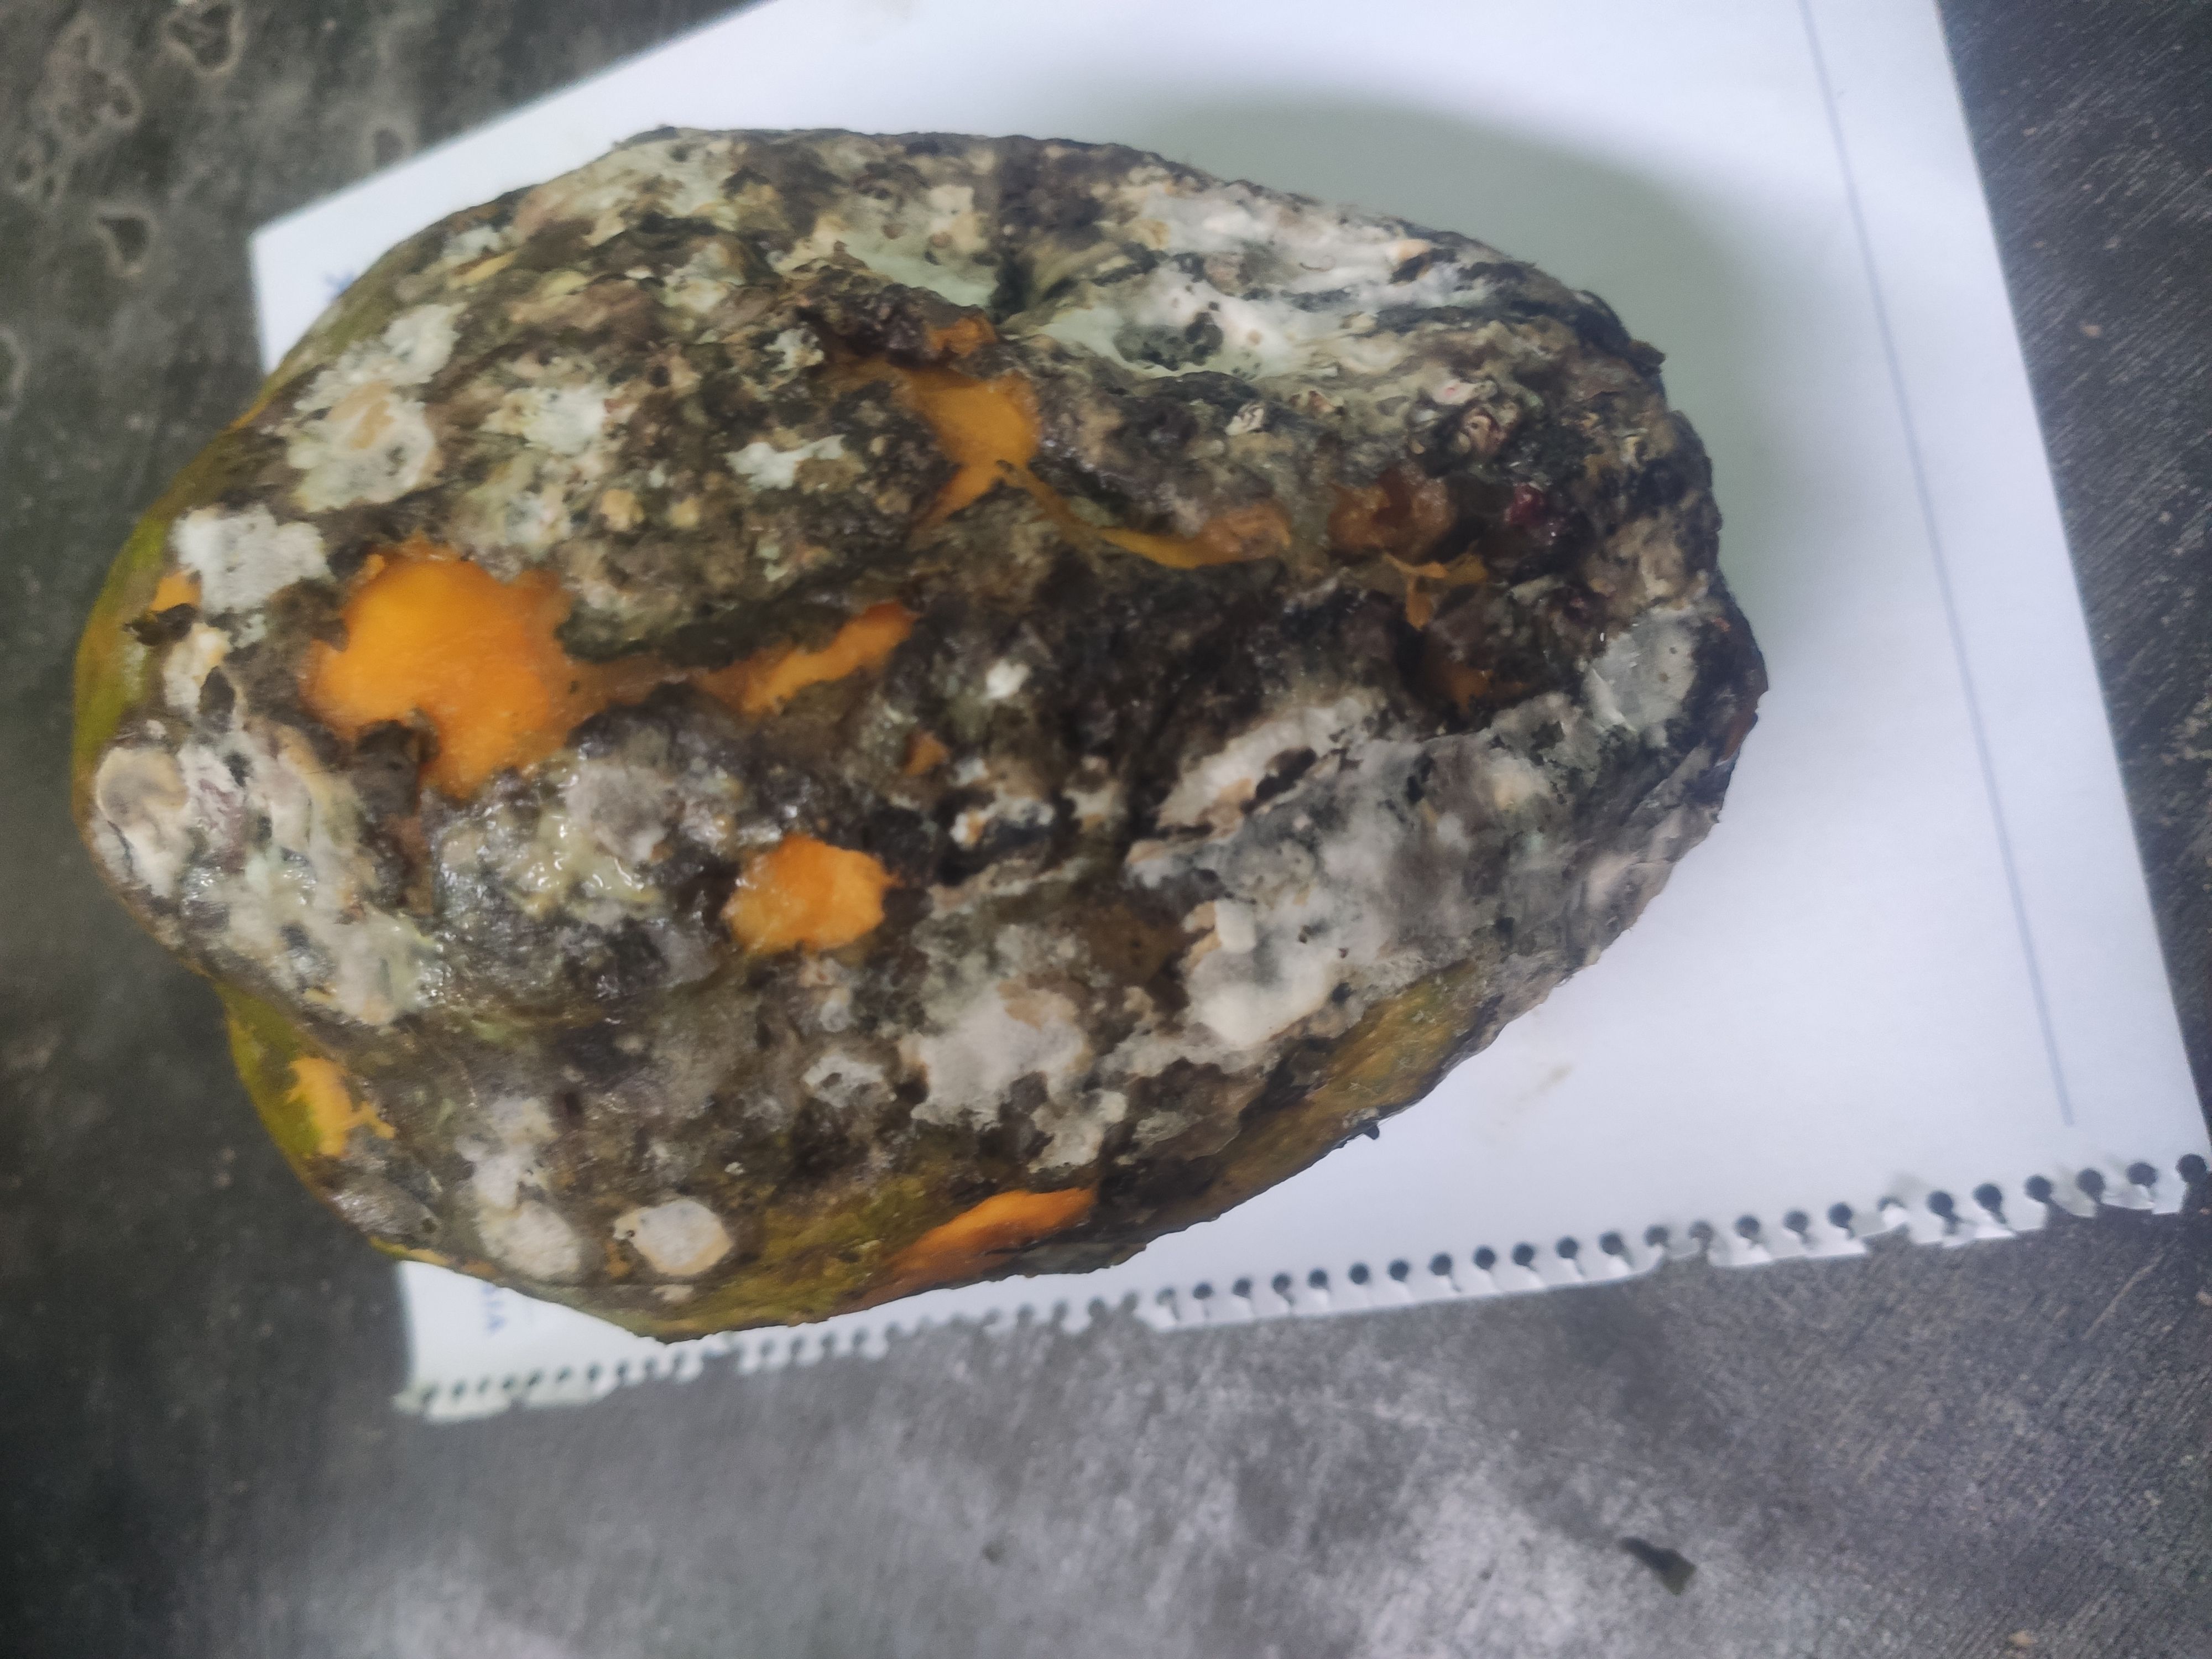
Fruit: papayas
Grade: 3rd-grade